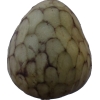
Label: cherimoya